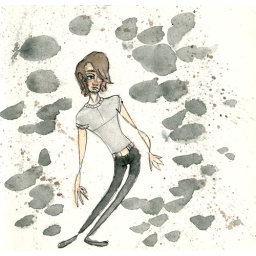
Really need to invest in a smaller brush...5x5 water color.Simple gray tee. Leather cowboy belt and black jeans.